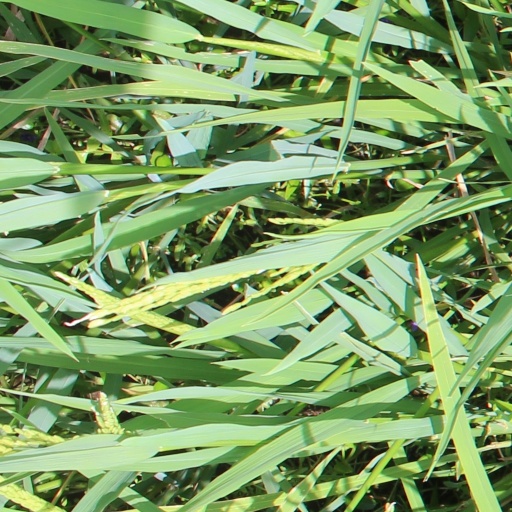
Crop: rice